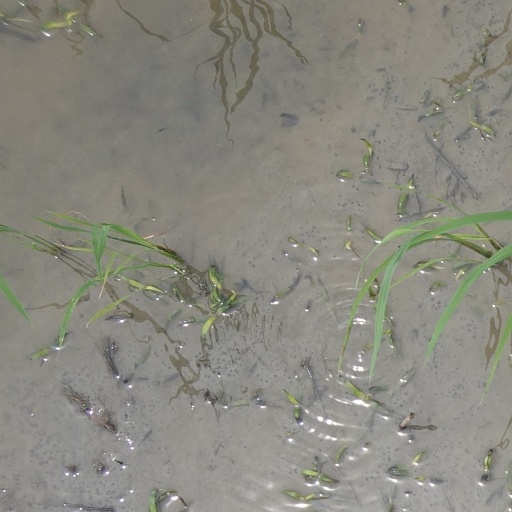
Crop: rice